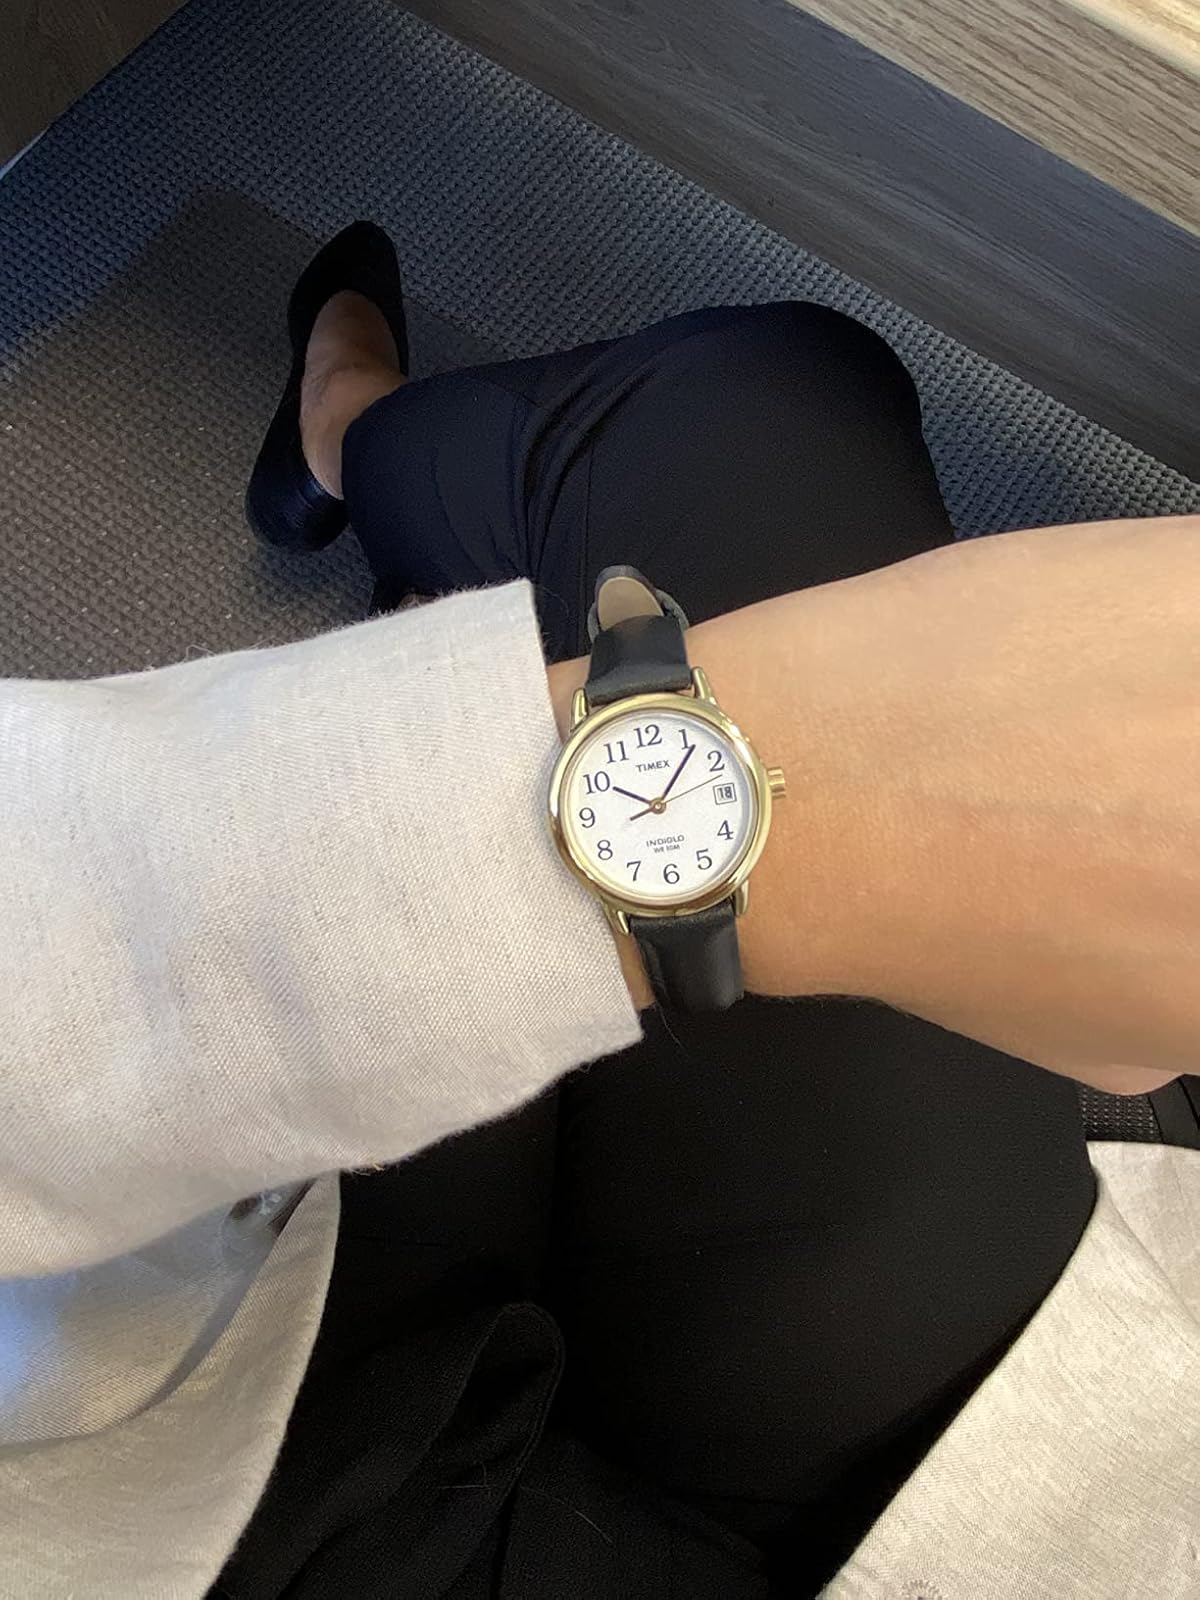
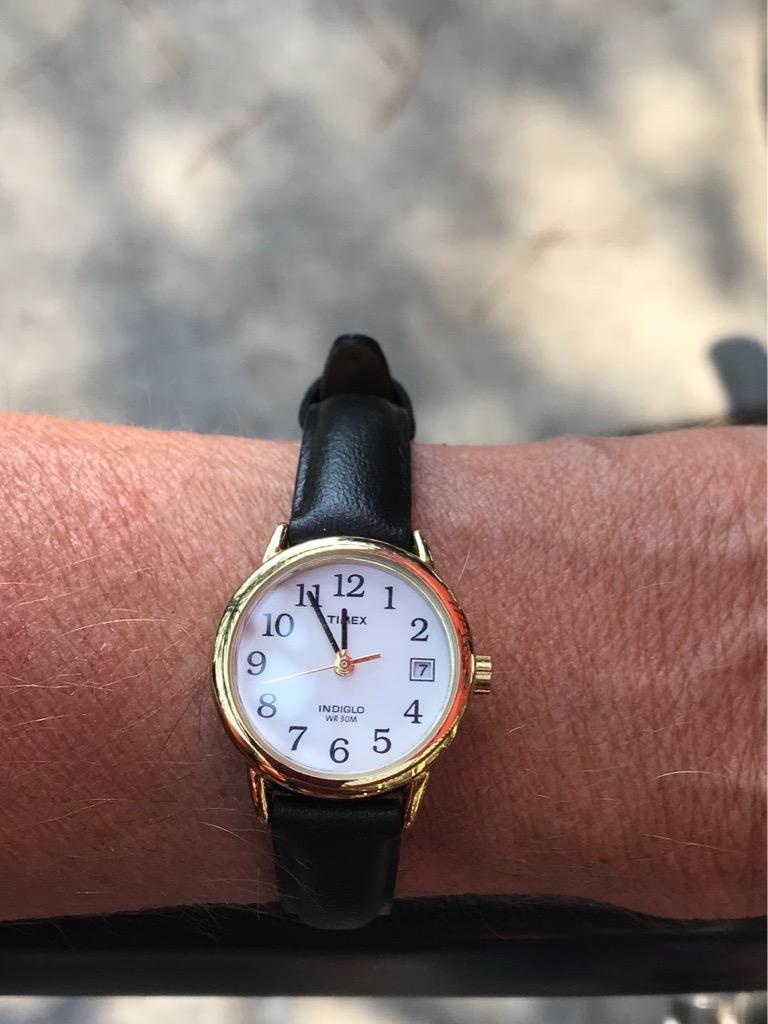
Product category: accessories_watch
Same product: yes